Chelyabinsk

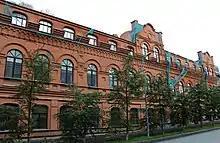
Kuznetsov's tea-packing factory (1898)

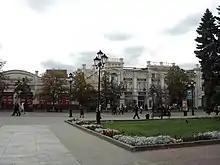
Valeyev's trading house (1911)

Until the late 19th century, Chelyabinsk was a small provincial town. In 1892, the Samara-Zlatoust Railway was completed, which connected it with Moscow and the rest of European Russia. Also in 1892, construction of the Trans-Siberian Railway started from Chelyabinsk, and in 1896, the city was linked to Ekaterinburg. Chelyabinsk then became the main hub for travel to Siberia. For 15 years, more than fifteen million people – a tenth of Russia's population at the time – passed through Chelyabinsk. Some of them remained in Chelyabinsk, which contributed to its rapid growth. In addition, a so-called "customs fracture" was created in Chelyabinsk, which imposed duties on the shipment of goods between the European and Asian parts of Russia, which led to the emergence of mills and notably, a tea-packing factory. As a result, Chelyabinsk became a major trade center. Its population reached 20,000 inhabitants by 1897, 45,000 by 1913, and 70,000 by 1917. Because of its rapid growth at the turn of the 20th century, similar to that of midwestern American cities, Chelyabinsk was sometimes called "the Chicago of the Urals".